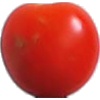
Label: Tomato Cherry Red 1